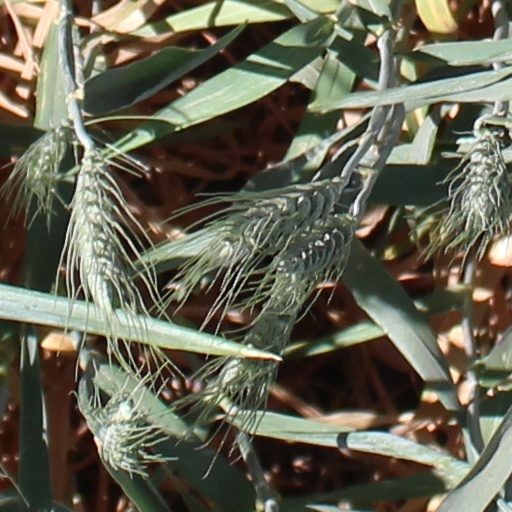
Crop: wheat